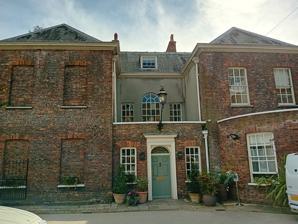
Building: Pelham House
Country: United Kingdom
Year built: 1579
County building in Lewes, East Sussex, England Pelham House Main entrance, north elevation Location Lewes , East Sussex Coordinates 50°52′20″N 0°00′35″E / 50.8723°N 0.0096°E / 50.8723; 0.0096 Built c.1579 Architectural style(s) Classical style Listed Building – Grade II Designated 25 February 1952 Reference no. 1043747 Location of Pelham House in East Sussex Pelham House is a large red-bricked building at St Andrews Lane in Lewes , East Sussex . The building which was the headquarters of East Sussex County Council from 1938 to 1968, is a Grade II listed building . History The house was built for George Goring , one of the two members of parliament for Lewes , in about 1579. It remained in the Goring family until 1649, when it was sold to Peter Courthope, who served as Sheriff of Sussex in 1650. Courthope in turn sold it to Sir Thomas Pelham , one of the members of parliament for Sussex , in 1653. It remained in the Pelham family and, after it passed to Thomas Pelham of Catsfield in 1725, he arranged for it to be re-fronted in the classical style in the mid-18th century. The design involved a symmetrical main frontage with seven bays facing north; the centre section of three bays featured a doorway with a fanlight on the ground floor with a large cast iron lamp above; there was a deep recess on the first floor with a large rounded headed window in the centre flanked by two square windows. Following the death of Thomas Pelham, 1st Earl of Chichester , the last member of the Pelham family to own the building, it was acquired by Thomas Campion, a wine importer, in 1805. After sale by the Campion family in the mid 19th century, it passed to John Fullager (a lawyer), then to William Robins (a brewer), to John Ingham Blencowe (an estate agent), to Margaret Sikes Duval (a spinster) and, finally, to William Taylor Banks (a stockbroker). Southover House: County Council offices built in former gardens of Pelham House, completed 1938. The building was bought in 1928 by East Sussex County Council and converted to offices. In 1938 the building also became the meeting place of the county council, replacing the old County Hall , following the completion of an extension incorporating a council chamber and committee rooms. In addition, the county council built itself a large new office block called Southover House on the former gardens to the south of the house, which was also completed in 1938. During the Second World War , the Home Guard established a miniature rifle range in the grounds which were substantial and sloped downwards, in three tiers, to the south. The county council established offices at St Anne's Crescent in Lewes in 1968 but continued using offices in Pelham house for the chief executive's department and the legal and community services department and also continued to use the council chamber for county council meetings until October 2003. Southover House was sold to Lewes District Council in 1998. However, in the early 21st century, the house was then deemed surplus to requirements and was marketed for sale. It was acquired by a consortium of five families in 2004 and subsequently converted into a hotel and conference centre based on the plans of LCE Architects. After the consortium decided to dispose of its interest, the house was then bought by a venture known as Pelham House Lewes Ltd in 2018 and subsequently converted into a wedding venue based on plans by Sedley Place Design. References